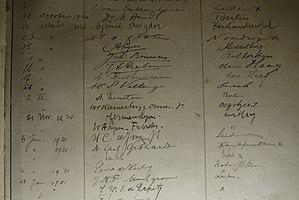
Sur le livre d'or de la maison de Spinoza à Rijnsburg figurent successivement à la date du 2 novembre 1920 les noms de Albert Einstein et de Heike Kamerlingh Onnes indiquant leur visite commune.
Heike Kamerlingh Onnes est un physicien néerlandais.